Battle of Remagen

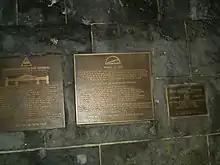
Battle of Remagen commemorative plaques on the wall of one of the bridge towers

Three hours after the bridge collapsed, the 148th Engineer Combat Battalion was ordered by the First Army to build a Class 40 floating Bailey bridge at Remagen to help carry critical traffic across the Rhine. A floating Bailey typically replaced a treadway or pontoon bridges and required substantially more time to build. The company had expected to start building their bridge on 25 March, after the start of Operation Plunder. But they had been practicing for weeks and all of the materials were on hand. The 148th ECB were assigned extra help from Company C, 291st Engineer Combat Battalion, and sixty men from the 501st Light Pontoon Company. At 7:30 pm on 18 March, they began replacing the heavy pontoon bridge downstream from the Remagen Bridge. They finished the bridge a day earlier than ordered at 7:15 am on 20 March.